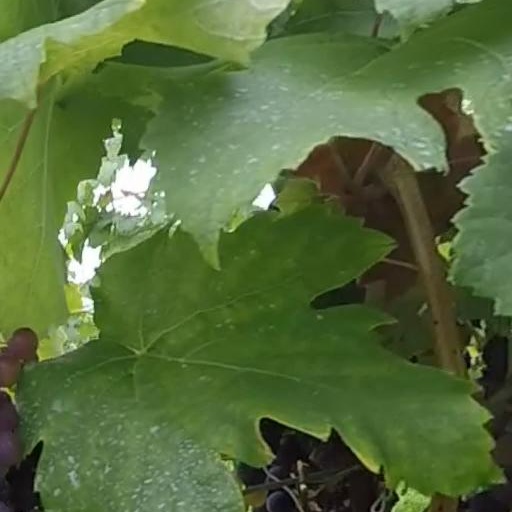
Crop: grape